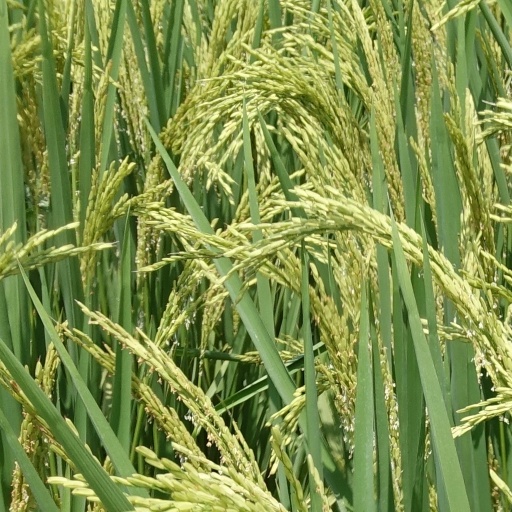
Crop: rice